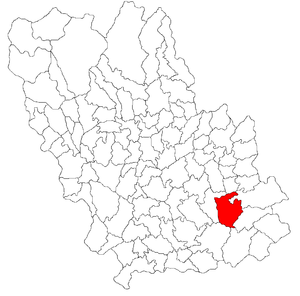
Colceag est une commune roumaine du județ de Prahova, dans la région historique de Valachie et dans la région de développement du Sud.